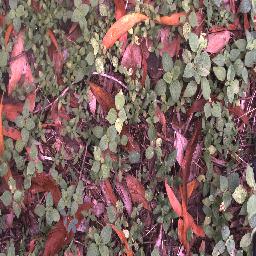
Label: negative